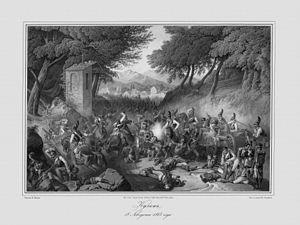
Bataille de Kulm, 30 aout 1813
La bataille de Kulm eut lieu le 30 août 1813 près de la ville de Kulm pendant la Sixième Coalition. Elle opposa 32 000 hommes, sous le commandement du général d'Empire Vandamme aux 54 000 hommes des forces coalisées d'Autriche, Prusse et Russie, sous les ordres du général Barclay de Tolly avec de lourdes pertes.